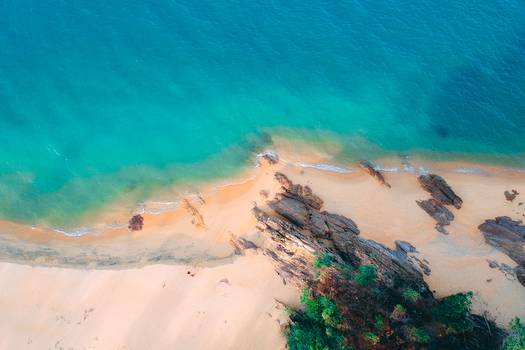
Label: No Watermark